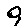
Label: 9